Toronto Blue Jays mascots

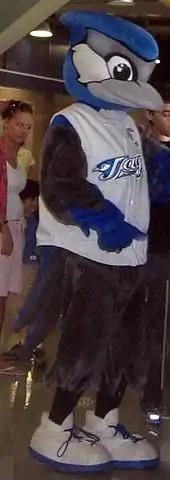
Ace appears at Rogers Centre in 2006.

Quickly, some in the sports media asked "Double the pleasure? Or, double the pain?" News of a naming contest led to suggestions like Swing and A Miss, More and Annoying, and Bird and Brain. For their part, the "Globe" issued an editorial calling the situation "a baseball civics lesson", suggesting that no one asked the public, "and when you don't ask citizens of a democracy if they want an icon to be changed you must expect them to rise up in revolution... or at least cry out: Give us back our bird."